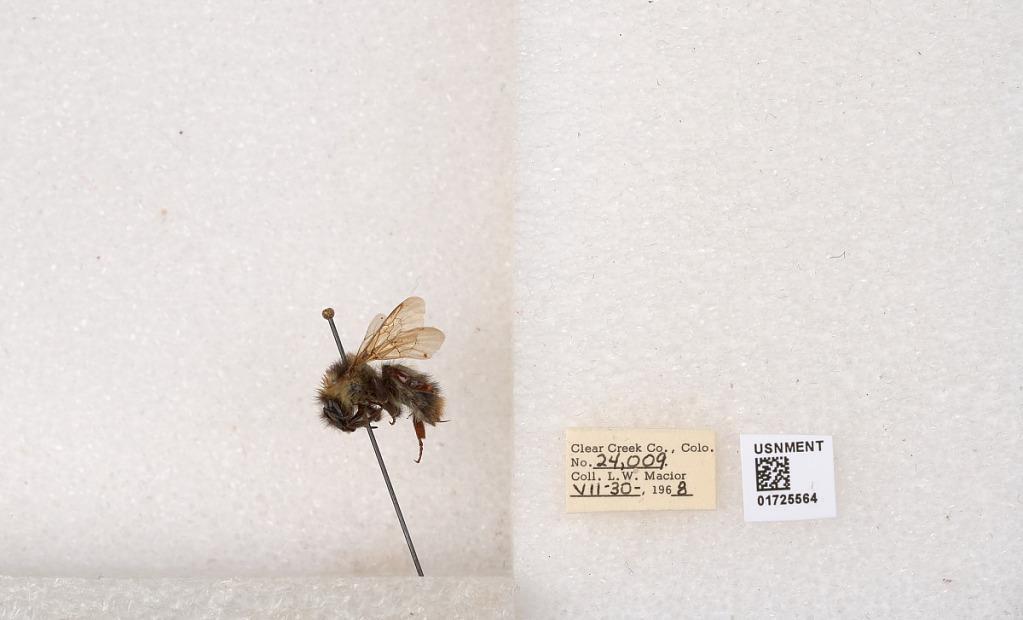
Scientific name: Bombus kirbyellus
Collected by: L. Macior
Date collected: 1968-7-30
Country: United States
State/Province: Colorado
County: Clear Creek
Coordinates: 39.6891, -105.644